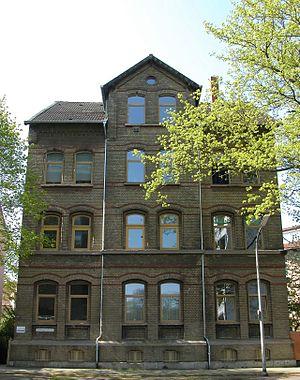
Rollei GmbH est une entreprise allemande fabriquant des appareils photographiques.